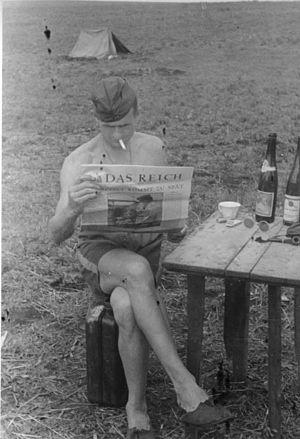
Das Reich est un hebdomadaire allemand qui fut, entre mai 1940 et avril 1945, édité par le parti national-socialiste, publié par les éditions Deutschen Verlag.